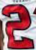
Number: 2